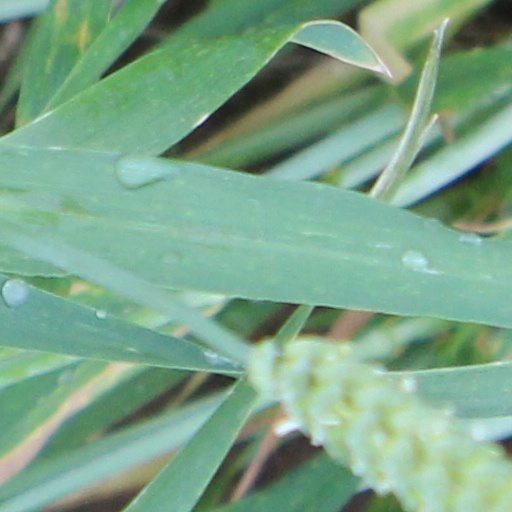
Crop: wheat